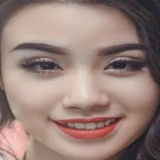
diễn viên Linh Miu